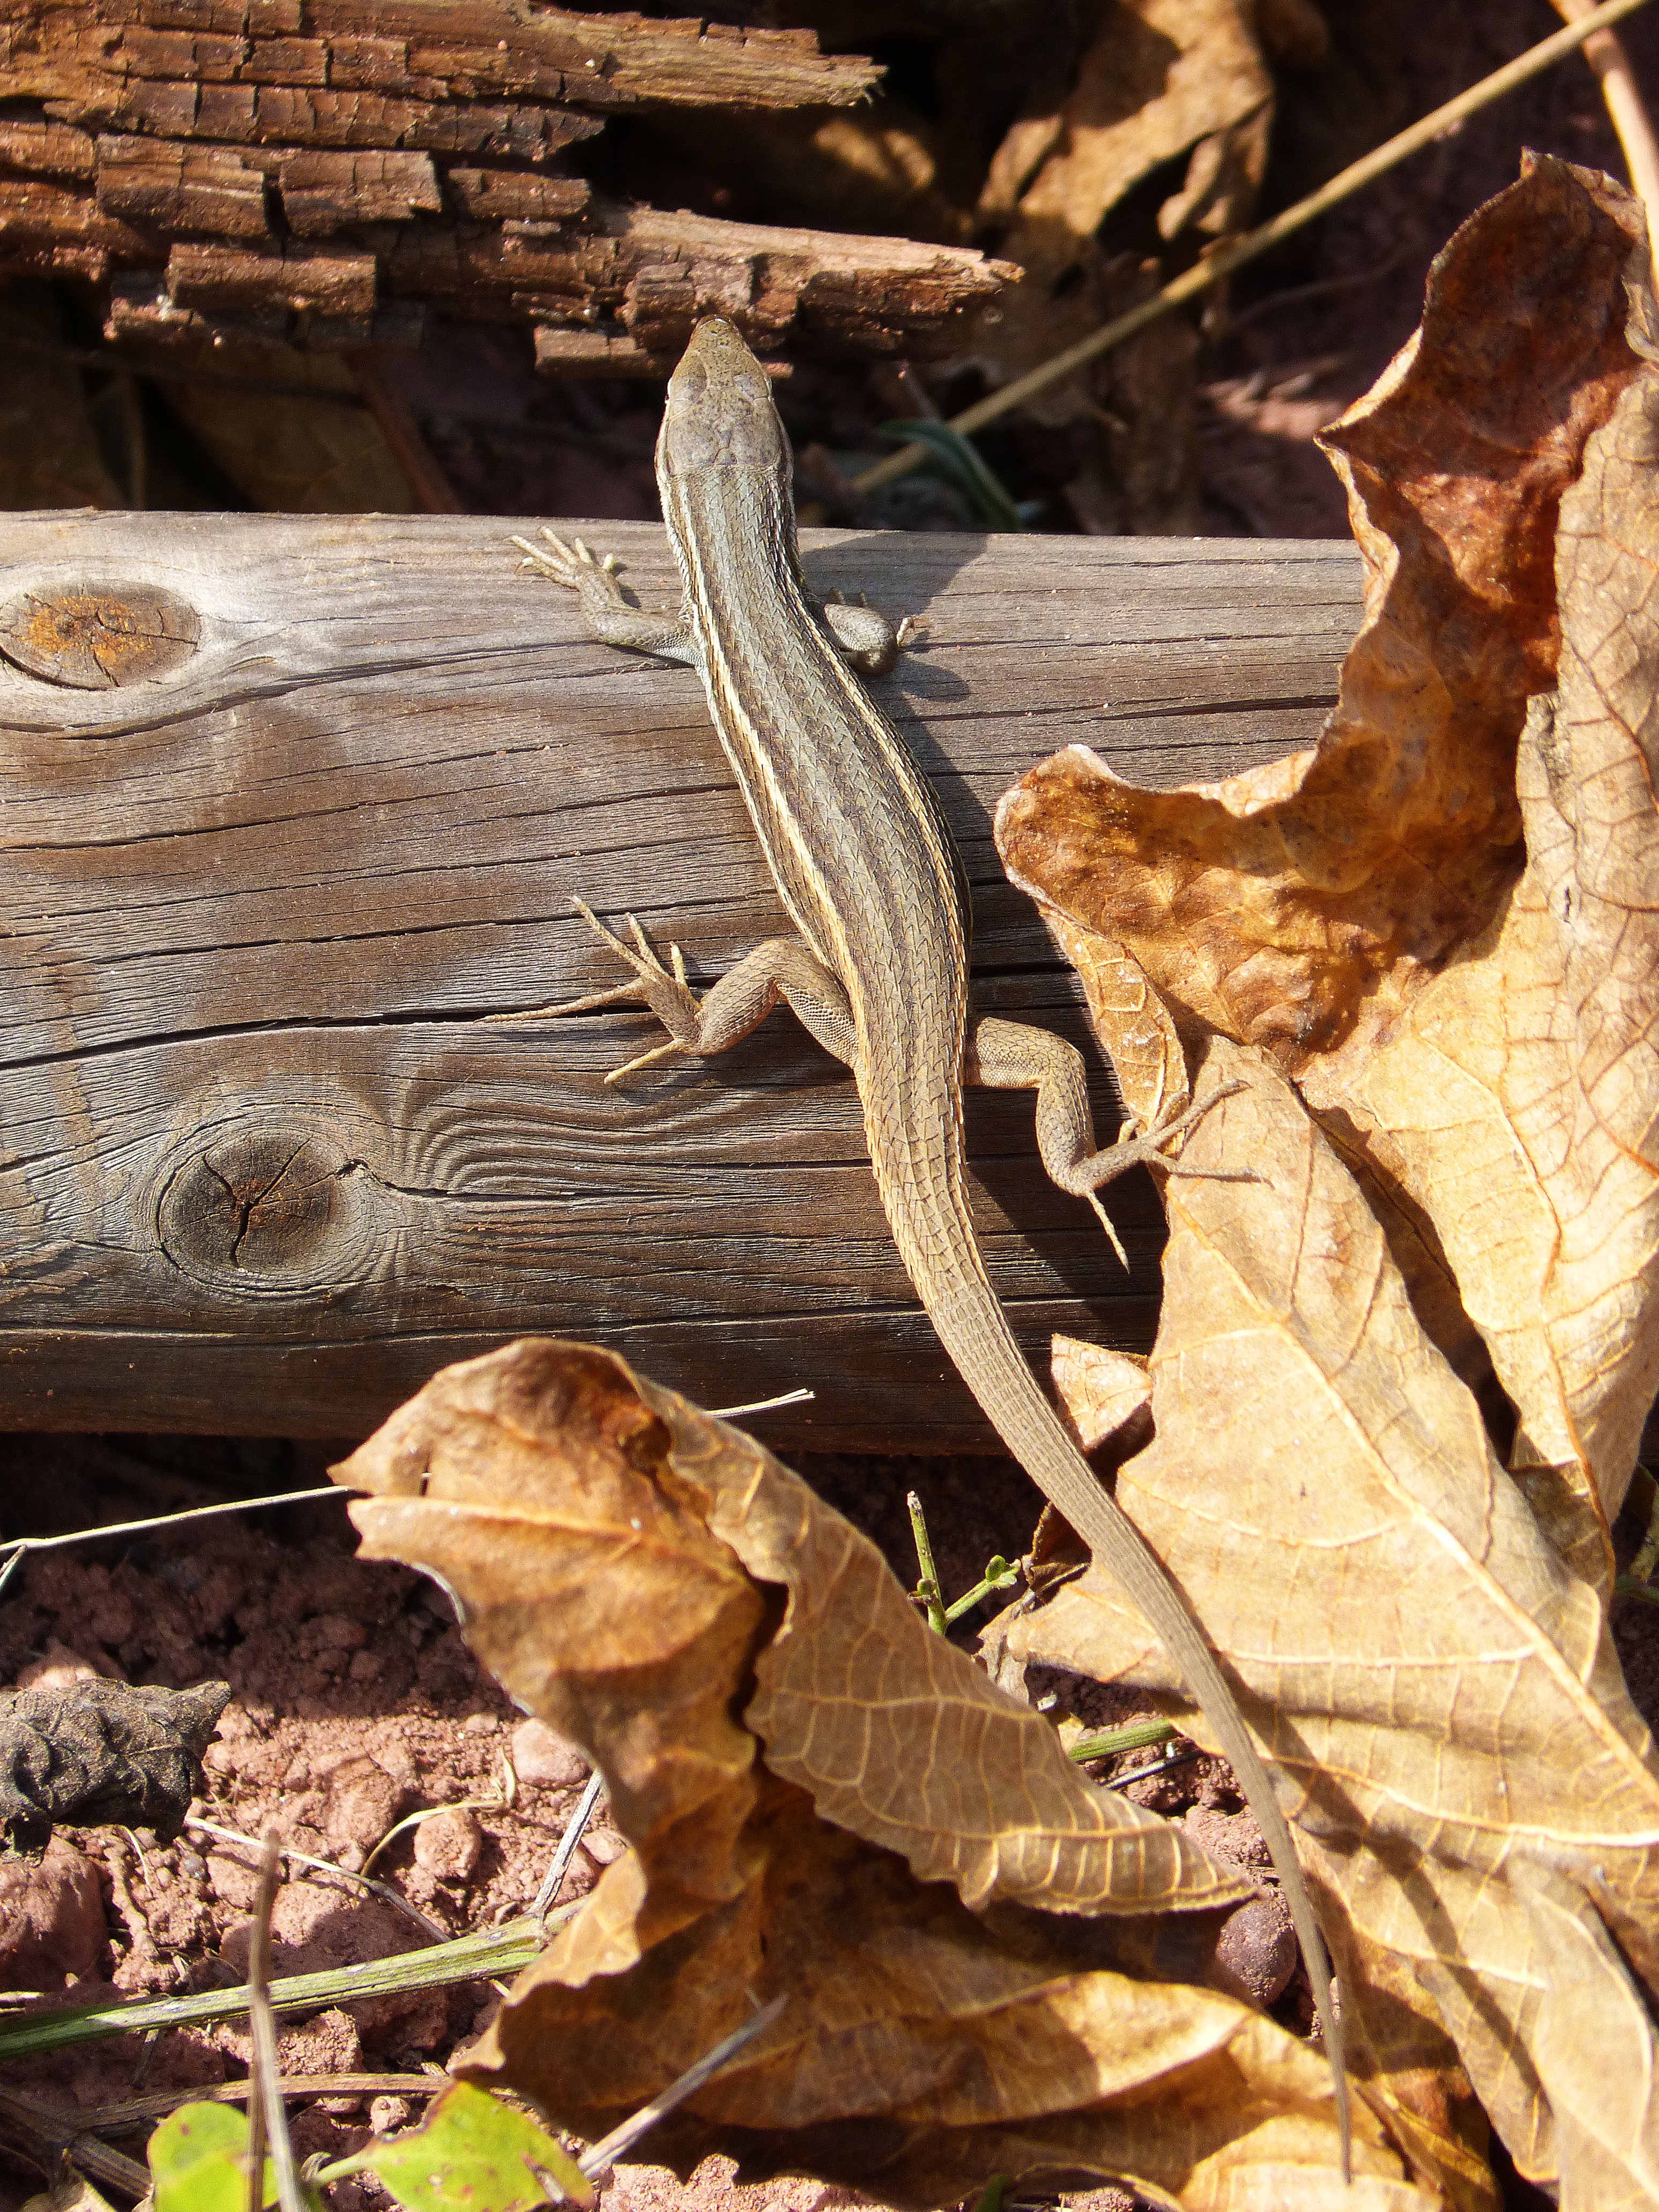
wood, leaf, trunk, wildlife, reptile, fauna, lizard, serpent, sargantana, boa constrictor, scaled reptile, boas